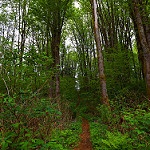
Label: forest